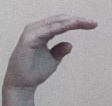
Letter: jeem